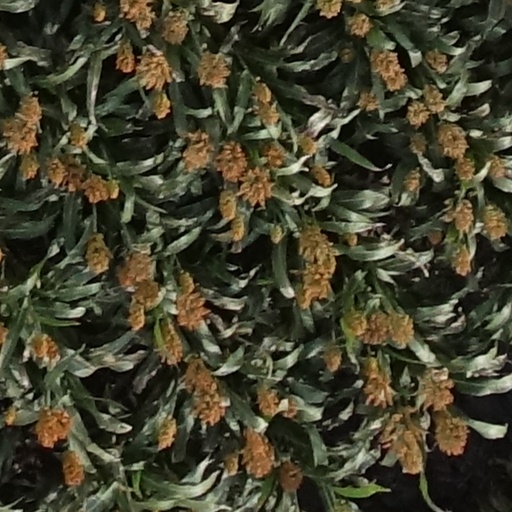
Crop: sorghum